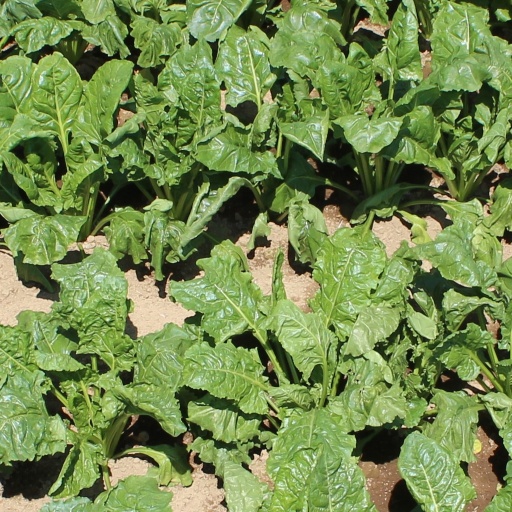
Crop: sugar beet